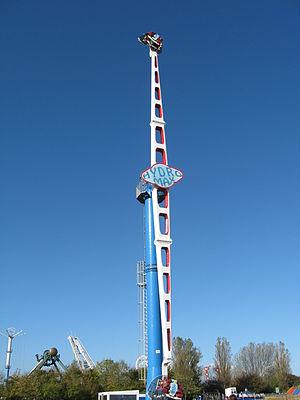
Pleasure Island Family Theme Park était un parc d'attractions situé à Cleethorpes, dans le North East Lincolnshire, en Angleterre.